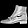
Label: Ankle boot